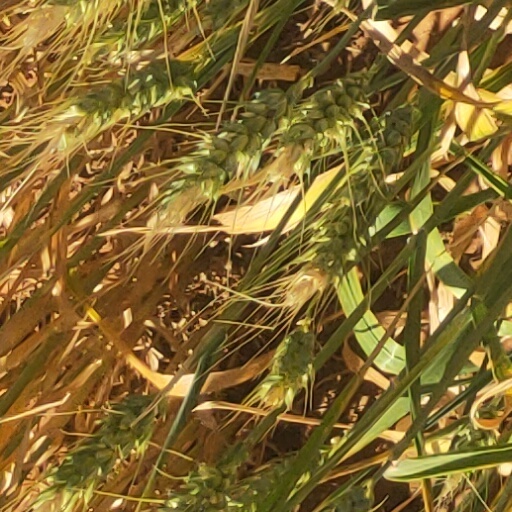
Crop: wheat